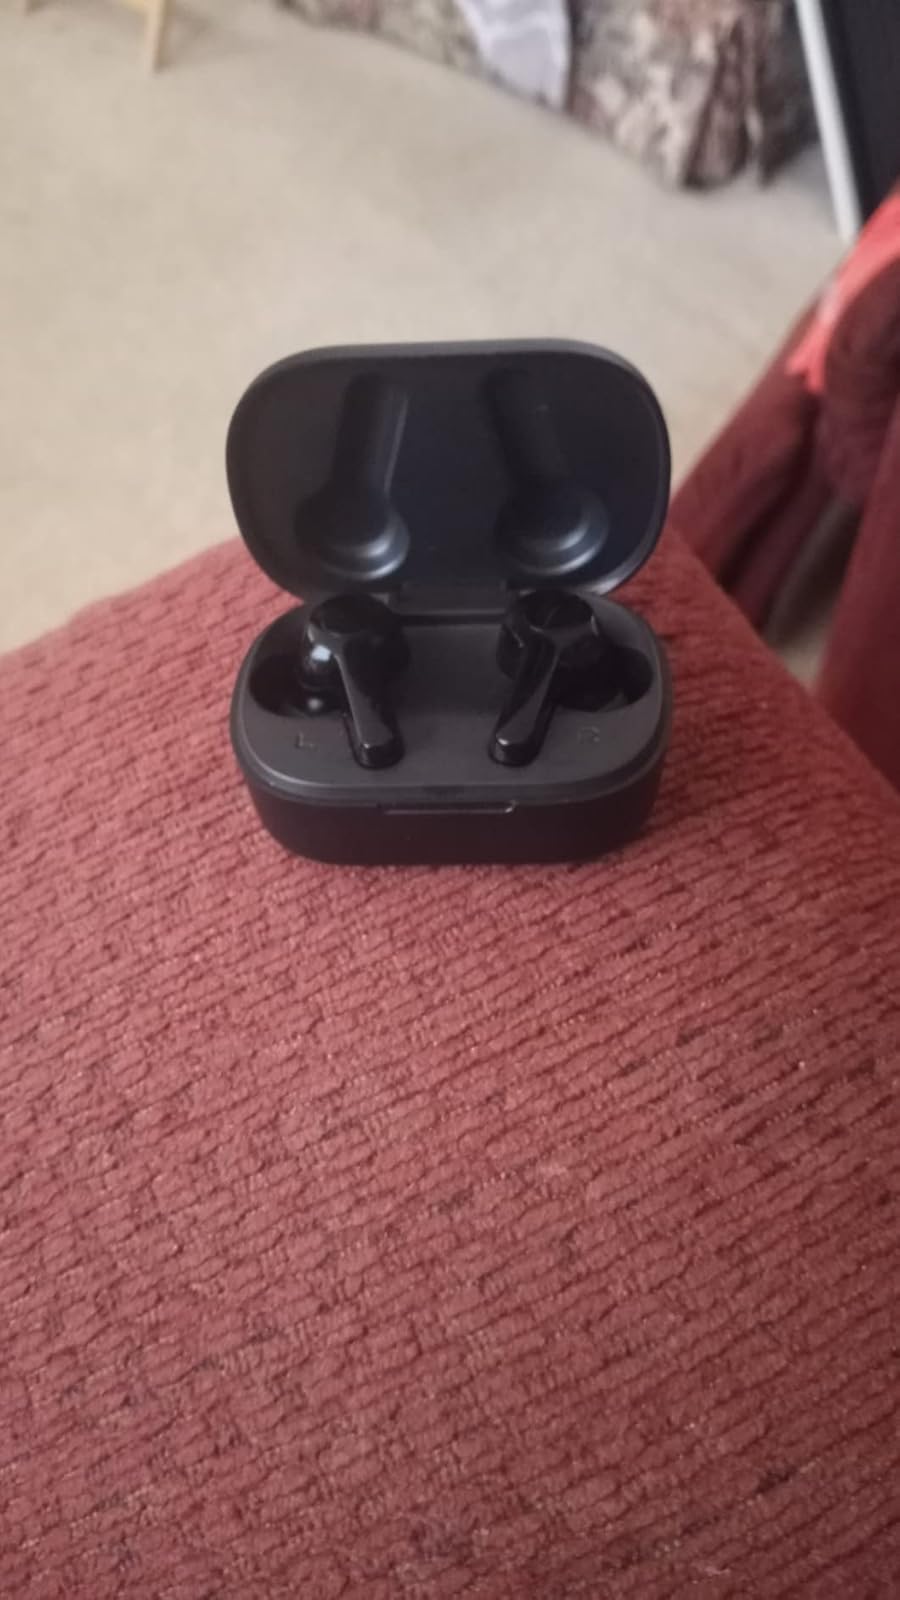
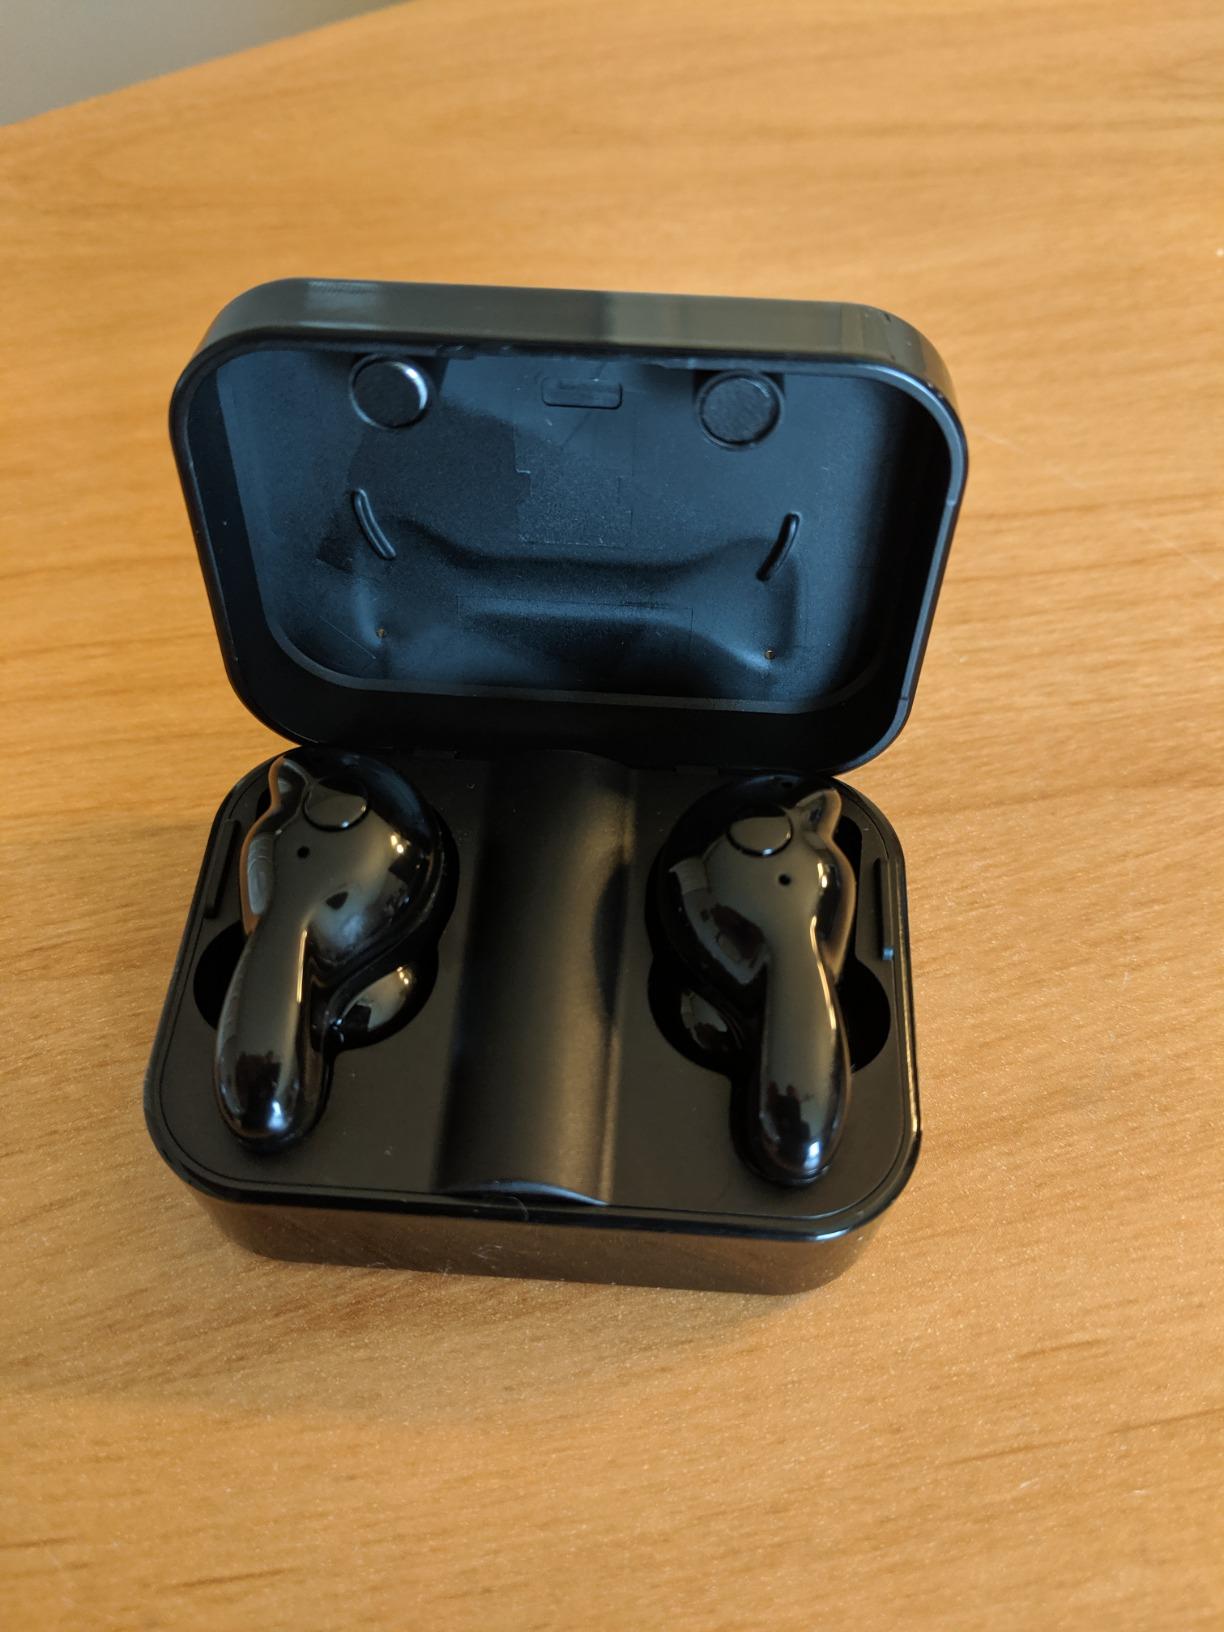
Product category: earbuds
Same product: no